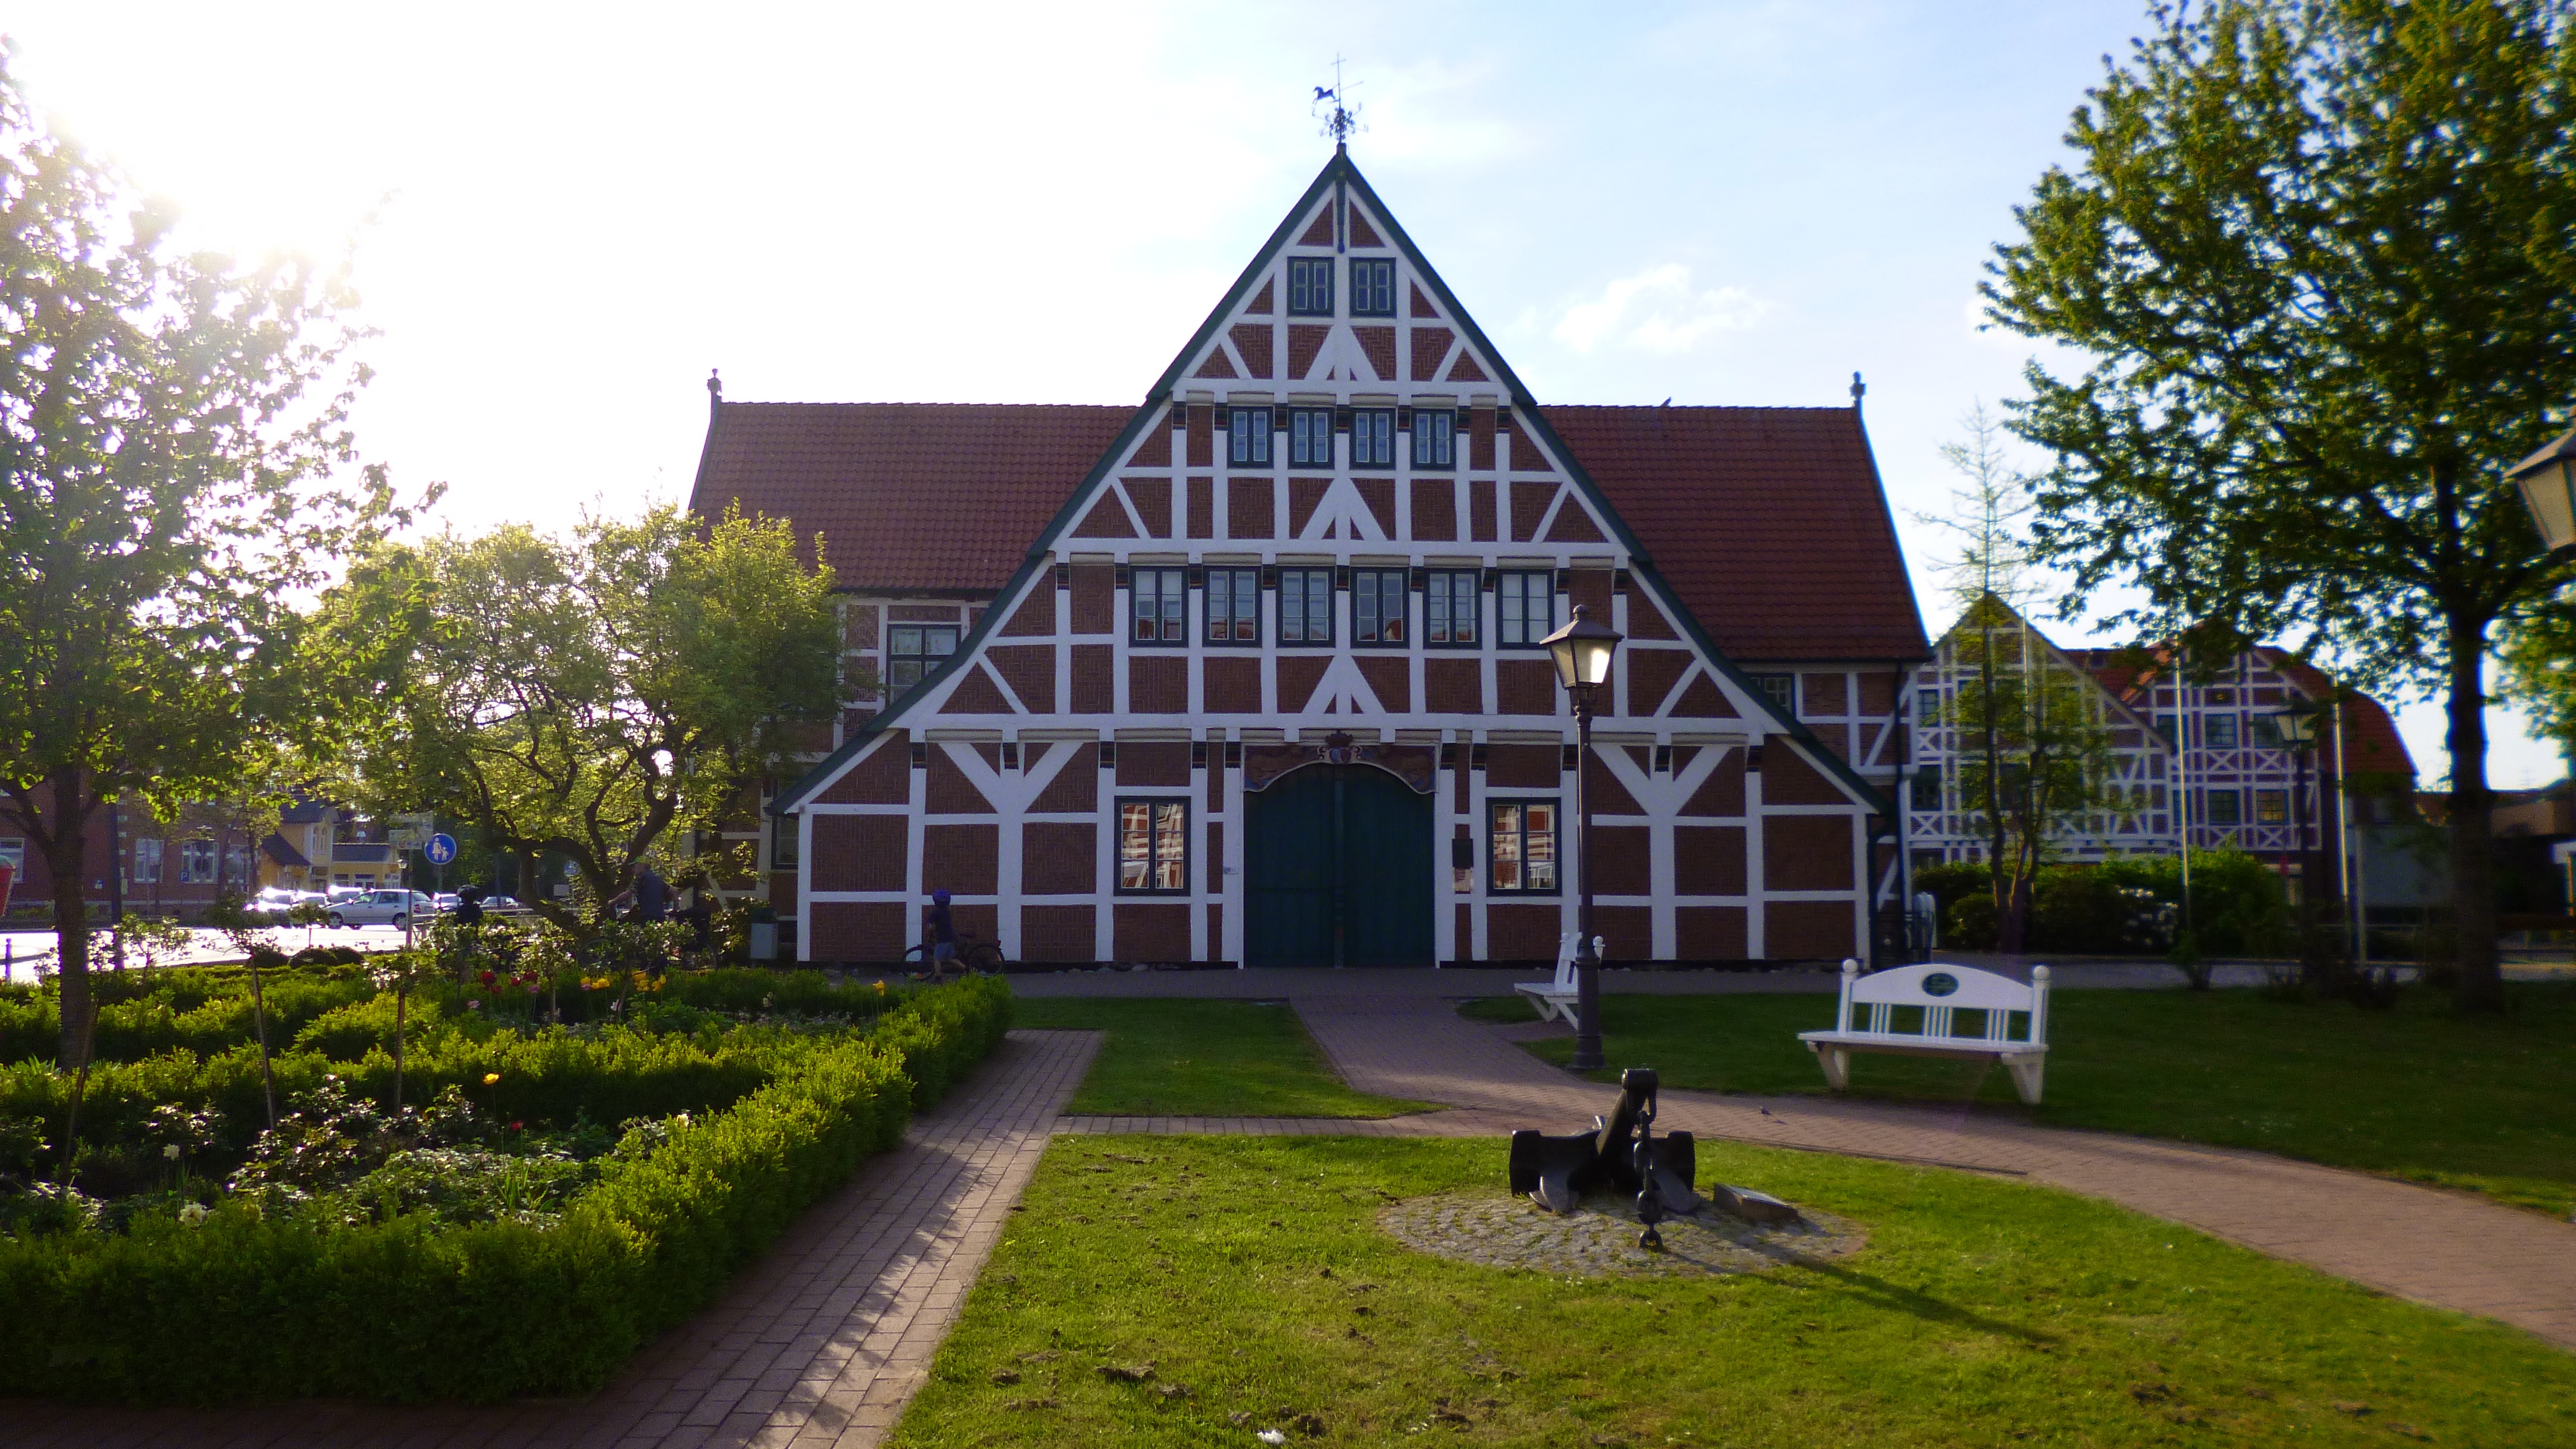
architecture, lawn, mansion, building, home, cottage, romantic, property, church, chapel, farmhouse, estate, old country, truss, fruit growing area, residential area